Anarchism in Poland

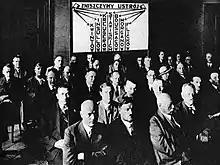
Meeting of the ZZZ in 1935

With the outbreak of the 1905 Russian Revolution, new anarchist groups began to appear in Poland. That same year, an anarcho-communist organization called the Black Banner was founded in Białystok by Juda Grossman-Roszczin. According to some estimates, the Black Banner groups in Białystok alone numbered around 500 people. In 1906, they created a strong federation that included Polish and Jewish weavers, tanners, furriers, tailors and carpenters. The Black Knights – as they were also called – advocated economic terror, and above all a so-called unmotivated terror directed at all representatives of the bourgeoisie. The Black Banner was also active, for example, in Vilnius.